Shotwick House

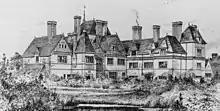
The entrance front of Shotwick Park in about 1879

The house was built in 1872 for Horace Dormer Trelawny and designed by the Chester architect John Douglas. In 1907 it was damaged by fire and following this it was rebuilt and extended, the architect again being John Douglas; at this time the owner was Thorneycroft Vernon. In the later part of the 20th century it was in use as a nursing home. Its stable courtyard, also designed by John Douglas, is listed at Grade II.